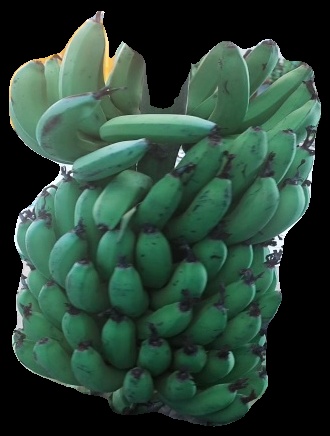
Variety: pachbale
Grade: grade2